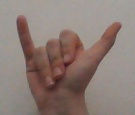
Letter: ya